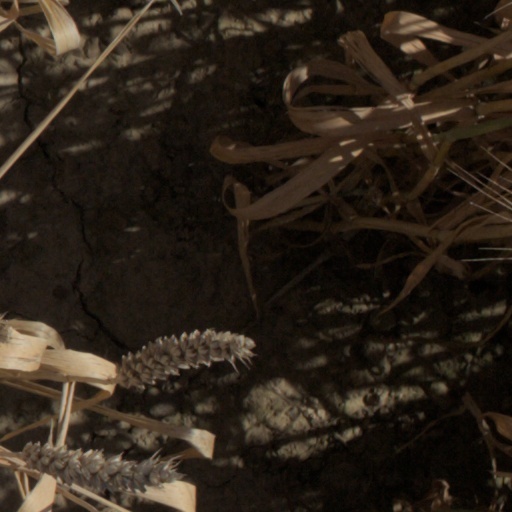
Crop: wheat